2012 Giro d'Italia, Stage 1 to Stage 11

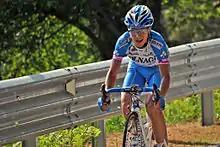
Domenico Pozzovivo attacked with to go, ultimately winning his first Giro stage by 23 seconds, ahead of his closest challenger, Beñat Intxausti.

Amador and Marczyński went clear of their companions, after their advantage had been reduced to four minutes by the time of the intermediate sprint with around to go in San Giorgio del Sannio. With , and driving the pace on the front of the peloton, the advantage that Amador and Marczyński was reduced steadily, and they were caught with remaining. 's pace, mainly driven by Amstel Gold Race winner Enrico Gasparotto put numerous riders in trouble, including stage six winner Miguel Ángel Rubiano, but after Gasparotto pulled off, it was left to and to set the tempo on the "Colle Molella". At to go, Giro del Trentino winner Domenico Pozzovivo attacked, and quickly gained a 30-second gap before any movement was made in the peloton, when Beñat Intxausti attempted to follow him; he could not catch him, as Pozzovivo held on to win his first Giro stage by 23 seconds. Intxausti managed to hold on to second place, with a small group being led home by third-placed Joaquim Rodríguez of , four seconds further back. Ryder Hesjedal maintained the "maglia rosa", with Rodríguez moving ahead of Paolo Tiralongo into second place – nine seconds behind Hesjedal – while Intxausti and Pozzovivo moved into fifth and thirteenth in the overall classification respectively.